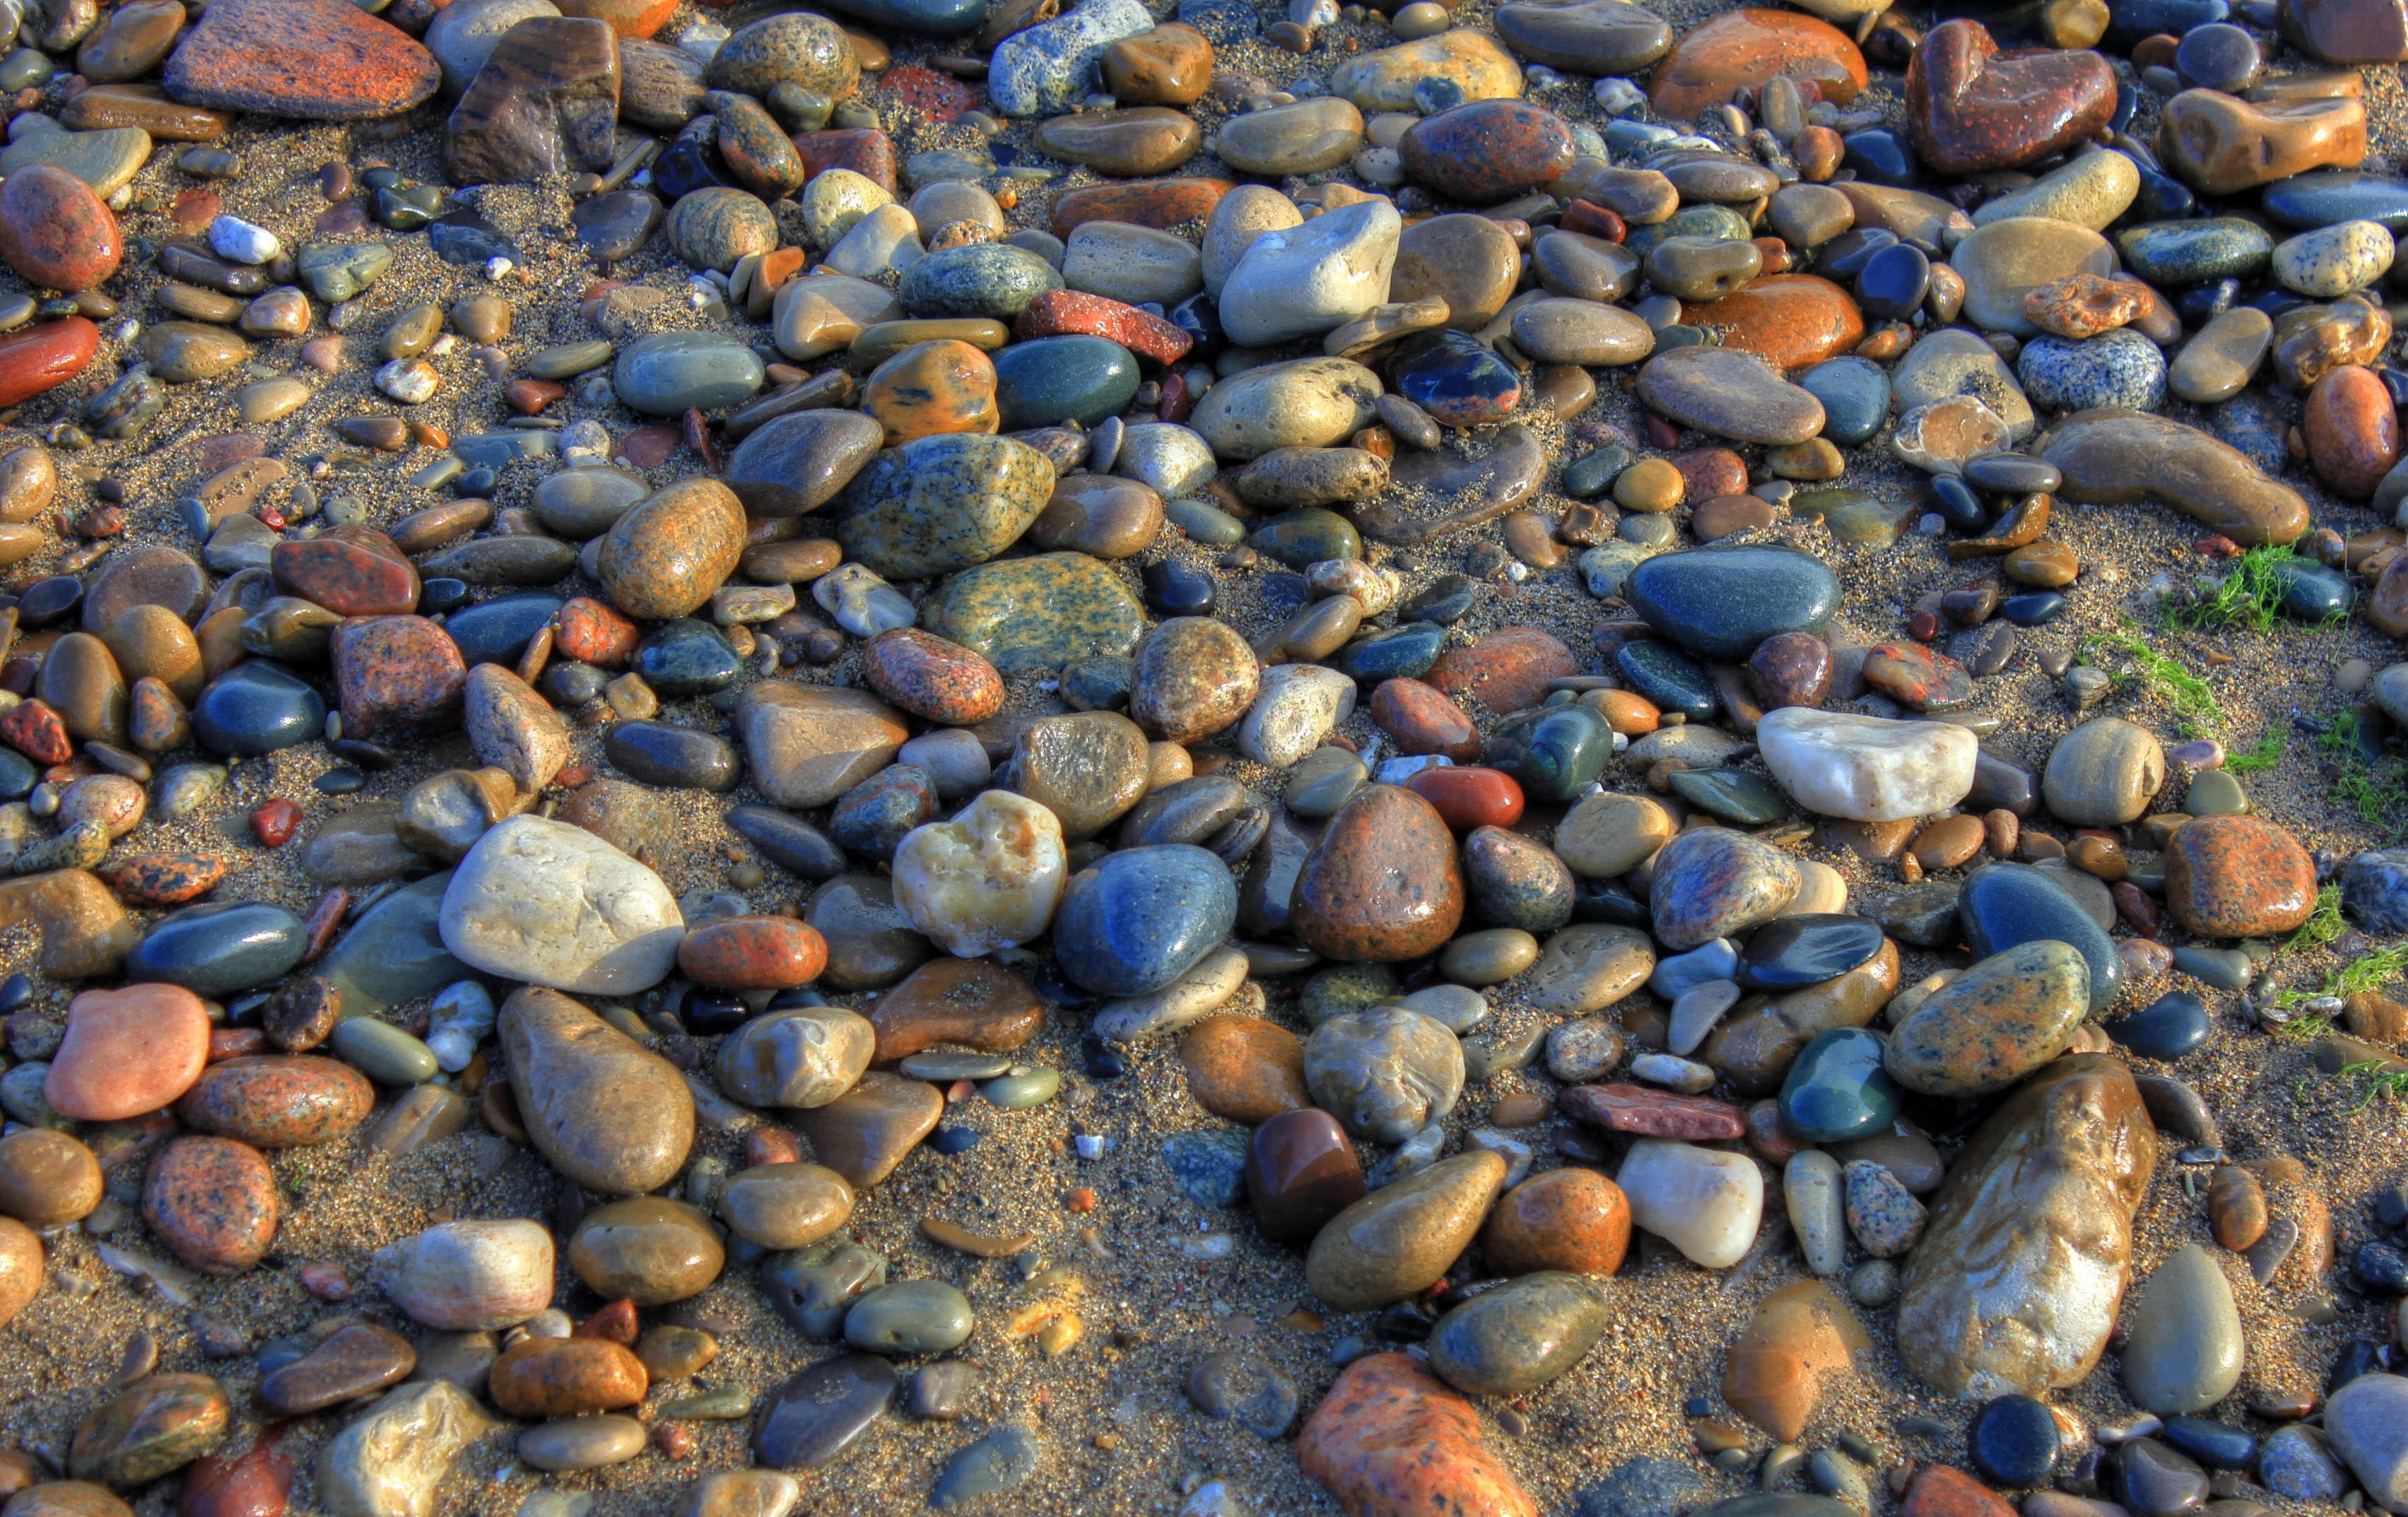
nature, outdoor, rock, ground, texture, stone, pattern, food, natural, pebble, material, surface, outdoors, stones, gravel, pebbles